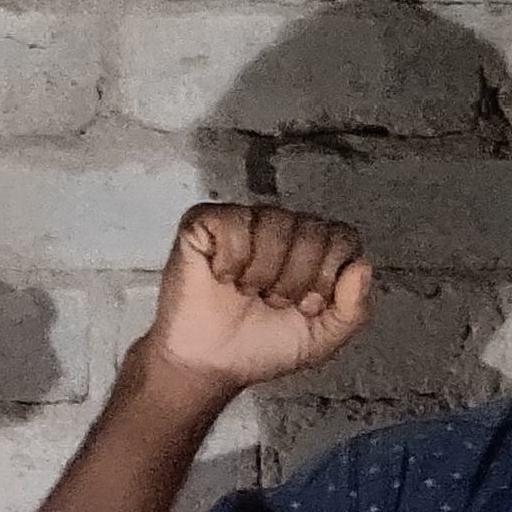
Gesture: fist